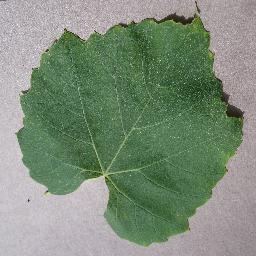
Label: Grape___healthy